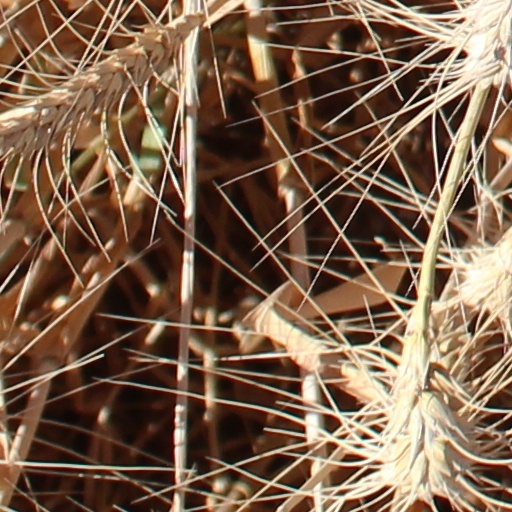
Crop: wheat